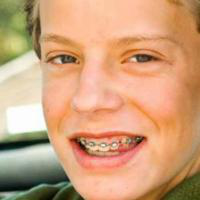
Age group: age 11-20